Birmingham New Street railway station

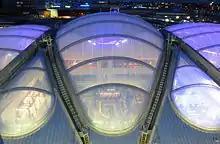
The new roof seen from above

In February 2008, the Secretary of State for Transport, Ruth Kelly, announced that the Department for Transport would provide £160 million in addition to £128 million through the government white paper "Delivering a Sustainable Railway". A further £100 million came from the Department for Business, Enterprise and Regulatory Reform and channelled through Advantage West Midlands, the regional development agency. The announcement brought total government spending on the project to £388 million. After earlier proposals were discarded, six architects were shortlisted to design the new station following a call for submissions and it was announced, in September 2008, that the design by Foreign Office Architects had been chosen.